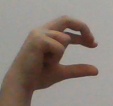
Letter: thal